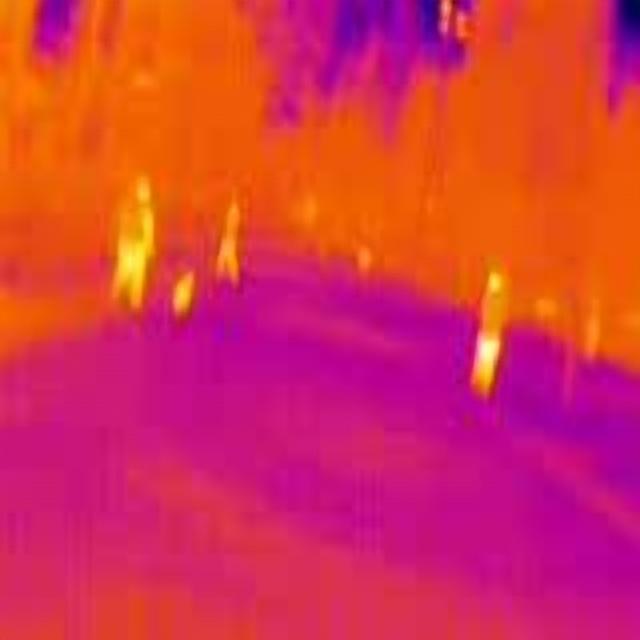
Detected objects:
label: person
label: person
label: person